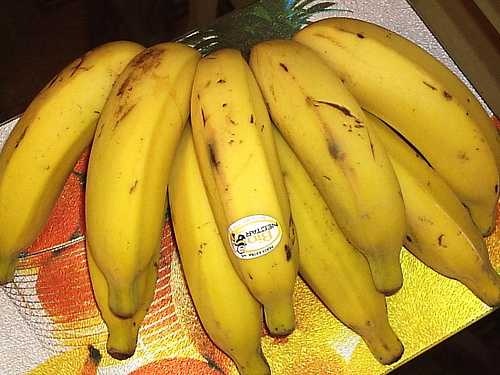
Label: Banana